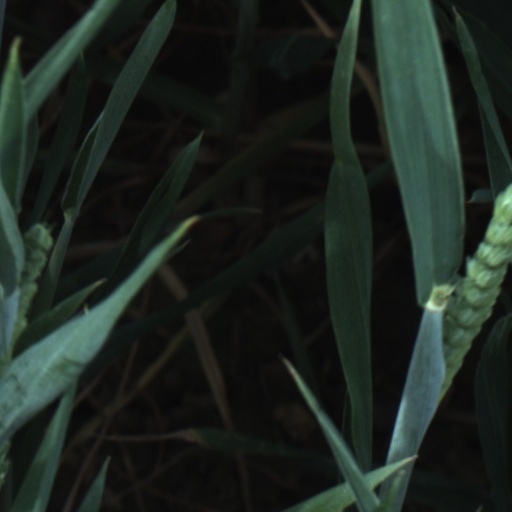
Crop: wheat